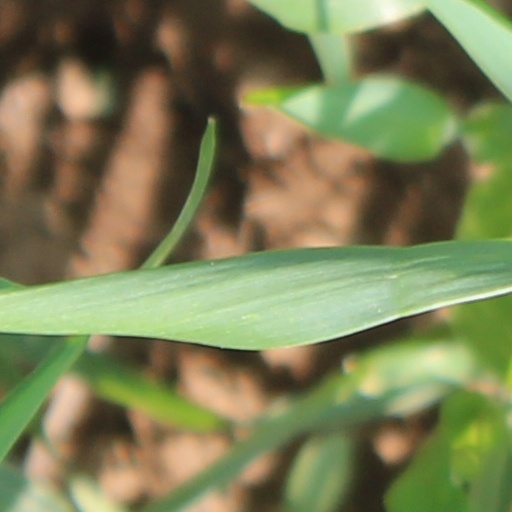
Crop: wheat